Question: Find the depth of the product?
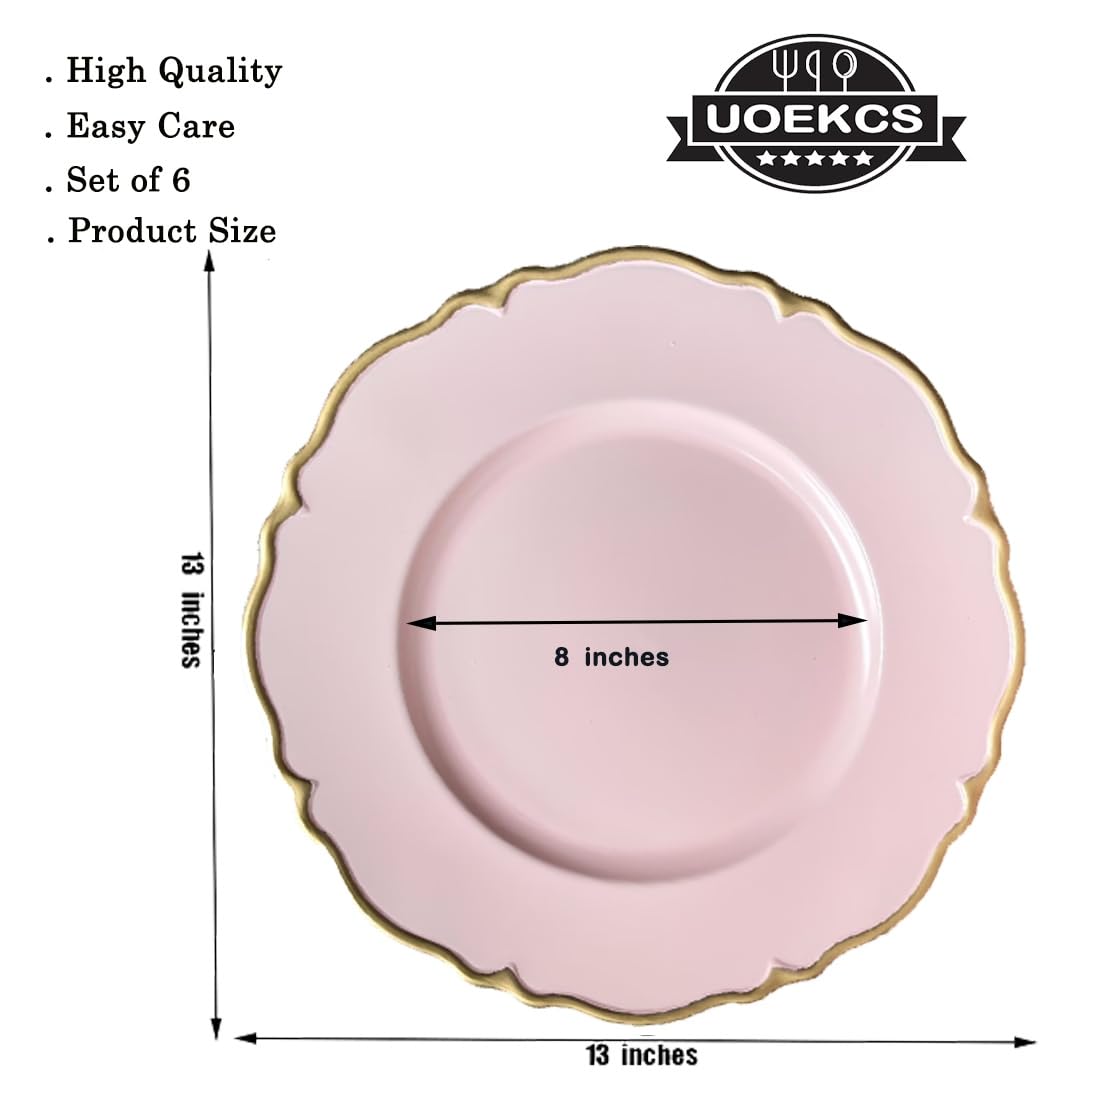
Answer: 13.0 inch